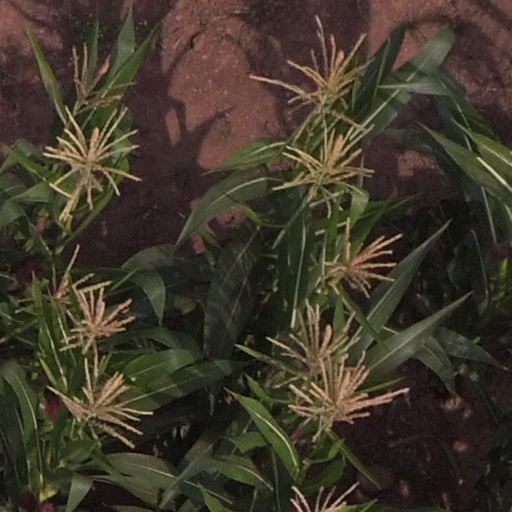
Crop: maize; corn